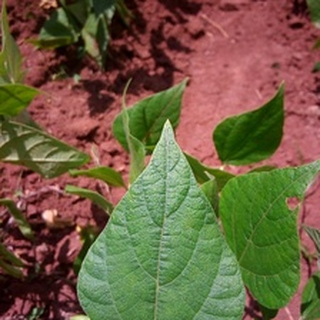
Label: healthy_bean